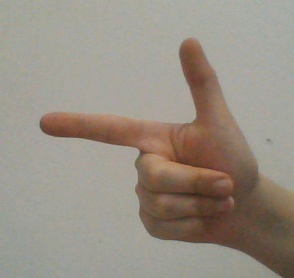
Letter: yaa